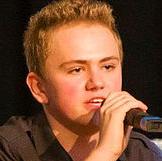
Age: 14